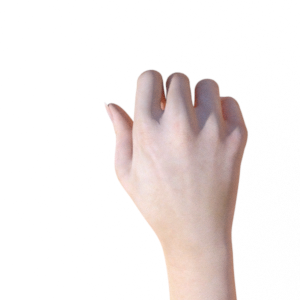
Label: rock